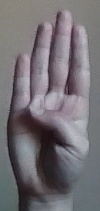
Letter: kaaf